Booker T. Washington

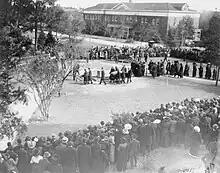
Booker T. Washington's coffin being carried to the grave site

Well-educated blacks in the North lived in a different society and advocated a different approach, in part due to their perception of wider opportunities. Du Bois wanted blacks to have the same "classical" liberal arts education as upper-class whites did, along with voting rights and civic equality. The latter two had been ostensibly granted since 1870 by constitutional amendments after the Civil War. He believed that an elite, which he called the talented tenth, would advance to lead the race to a wider variety of occupations. Du Bois and Washington were divided in part by differences in treatment of African Americans in the North versus the South; although both groups suffered discrimination, the mass of blacks in the South were far more constrained by legal segregation and disenfranchisement, which totally excluded most from the political process and system. Many in the North objected to being 'led', and authoritatively spoken for, by a Southern accommodationist strategy which they considered to have been "imposed on them [Southern blacks] primarily by Southern whites".